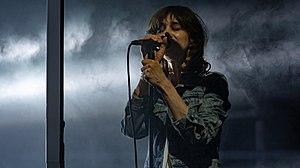
La 33ᵉ cérémonie des Victoires de la musique a lieu le 9 février 2018 à la Seine musicale de Boulogne-Billancourt. La cérémonie est retransmise à la télévision sur France 2 et à la radio sur France Inter. L'artiste Sting est le président d'honneur de la soirée.